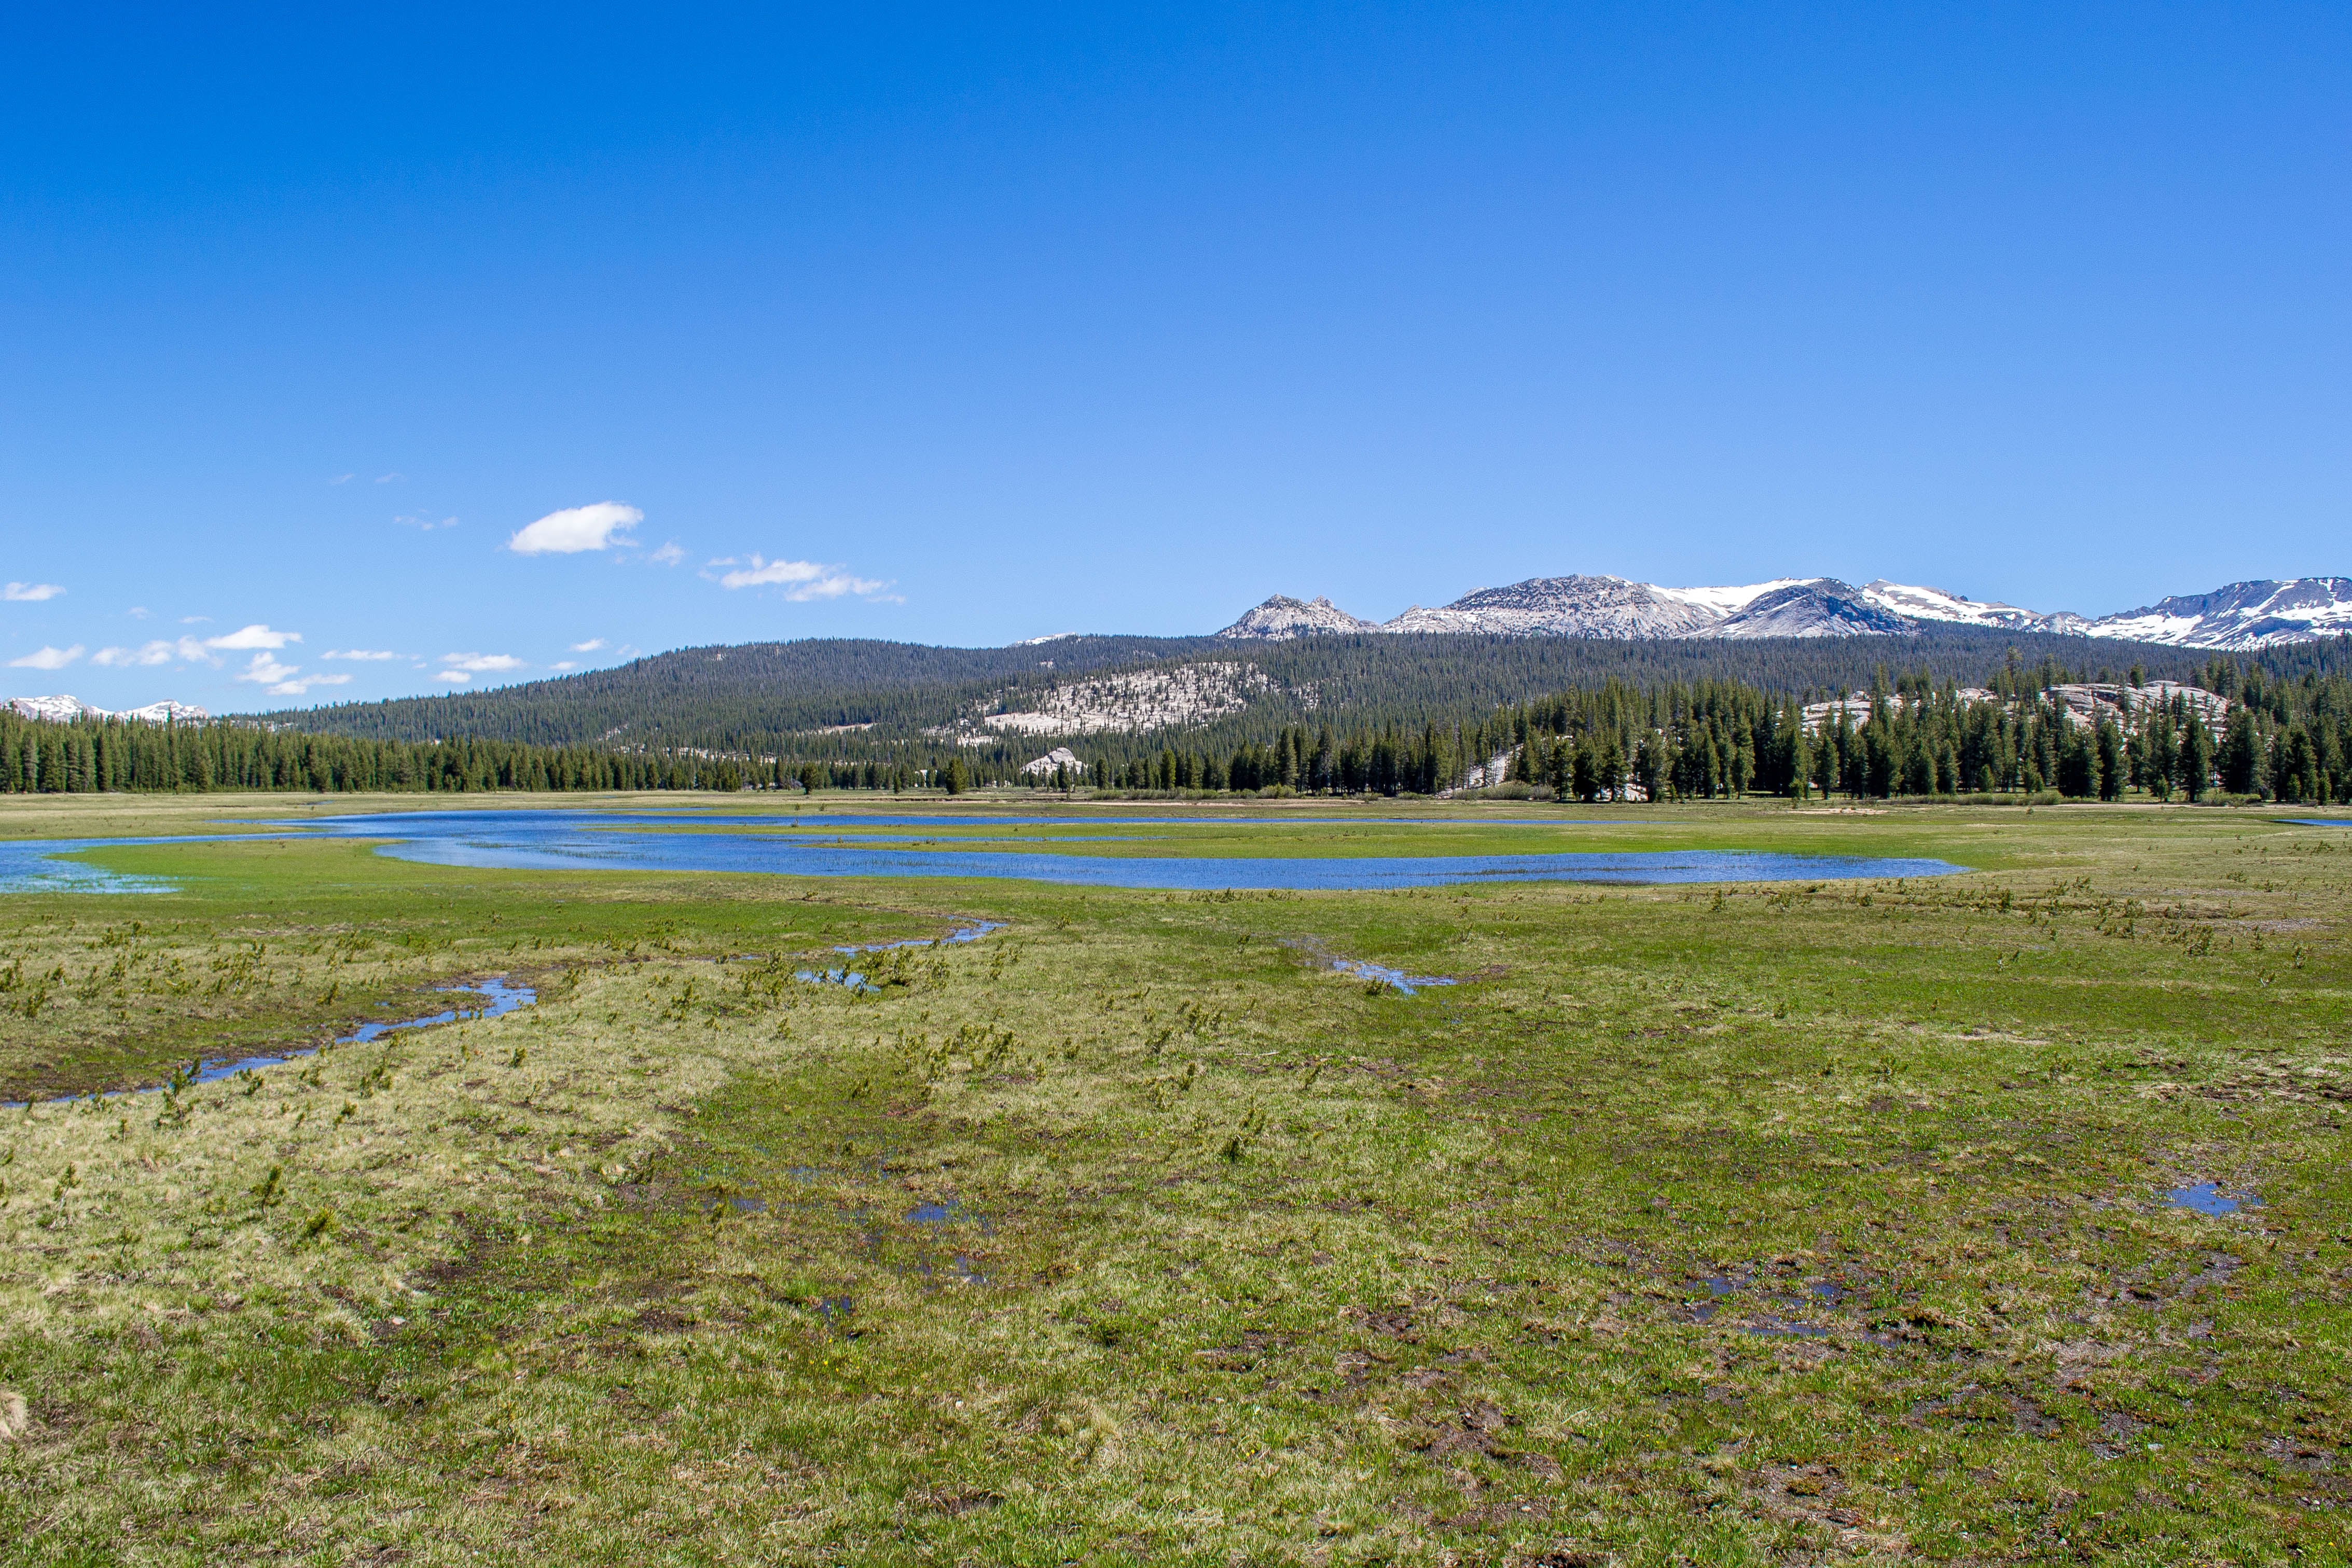
landscape, marsh, wilderness, mountain, meadow, prairie, hill, lake, valley, mountain range, panorama, reservoir, ridge, plain, grassland, wetland, plateau, fell, habitat, loch, ecosystem, tundra, landform, natural environment, geographical feature, mountainous landforms